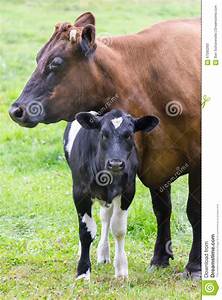
Label: mucca